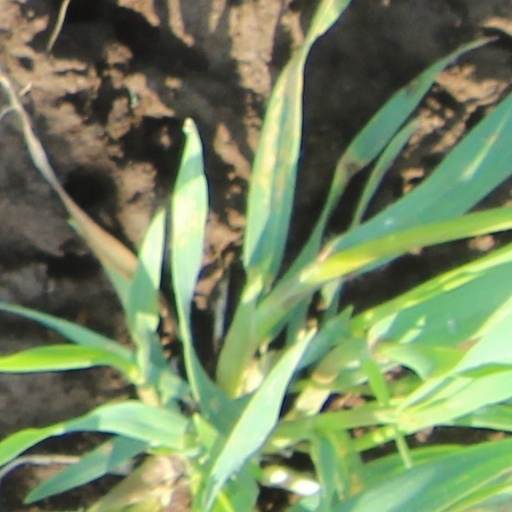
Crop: wheat